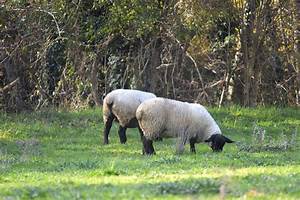
Label: sheep